Aloha shirt

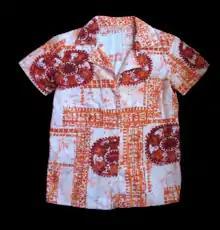
A vintage aloha shirt, circa 1960

The aloha shirt, also referred to as a Hawaiian shirt, is a style of dress shirt originating in Hawaii. They are collared and buttoned dress shirts, usually short-sleeved and made from printed fabric. They are traditionally worn untucked, but can be worn tucked into the waist of trousers. They are worn casually or as informal business attire in Hawaii.